Knoxville riot of 1919

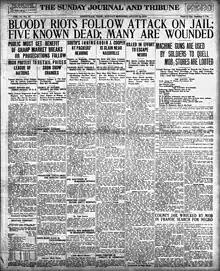
Knoxville " Journal and Tribune", August 31, 1919

The National Guard immediately barricaded Central, and aggressively searched all-black residences inside the barricaded zone. A citywide curfew was imposed, and 200 white citizens were temporarily deputized. Scattered reports of violence persisted throughout the day. Two African American residents, Carter Watkins and Claude Chambers, were shot and killed at a train depot as they tried to flee. A deaf black woman was shot when she failed to heed a guardsman's orders to halt.